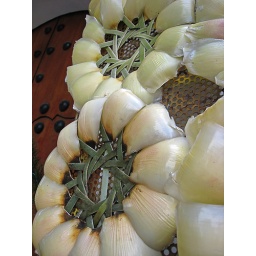
On the door to the Cathedral by the world's biggest tree